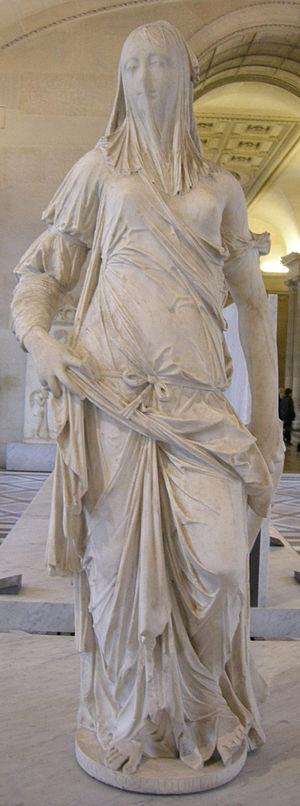
Antonio Corradini est un sculpteur vénitien rococo.